Enid Yandell

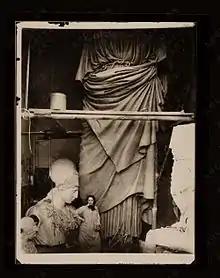
Yandell with her Pallas Athena, 1896

At age 27, Yandell was commissioned to create a monumental sculpture of Pallas Athena for the 1897 Tennessee Centennial and International Exposition. The Greek sculpture was in keeping with Nashville's nickname as "The Athens of the South."